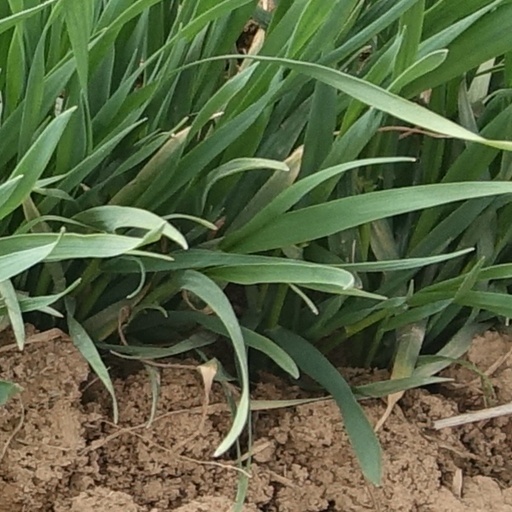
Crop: wheat